ORP Wicher (1928)

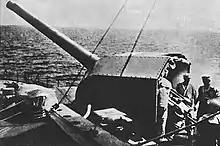
One of "Wicher"s main guns

After the Invasion of Poland on 1 September 1939, she repelled a bombing raid at Gdynia, after which she sailed for the Hel naval base, from where she was to commence Operation Rurka, an attempt to lay a minefield at the entrances to Gdańsk Bay. "Wicher" was to shield the operation, carried out by "Gryf", a heavy minelayer, from the side of the German port of Pillau, assisted by six minesweepers and two gunboats. After boarding naval mines from a floating depot, "Gryf" and her flotilla sailed for the Hel Peninsula.